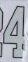
Number: 4